Novel of manners

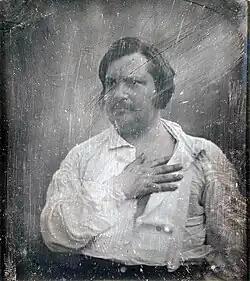
The French novelist Honoré de Balzac was a founder of literary realism, of which the novel of manners is a subgenre.

To realise upward social mobility in their societies, men and women learned etiquette in order to know how to get along with the people from whom they sought favour; an example of such instructions is the book "Letters to His Son on the Art of Becoming a Man of the World and a Gentleman" (1774), by Philip Stanhope, 4th Earl of Chesterfield. In consideration of being liked by the people with whom he keeps company, Chesterfield instructs his bastard son to engage with society by being a man of pleasing manner and demeanour and by avoiding controversial subjects, by speaking in a measured tone and by having a poised personal posture.